Aviemore railway station

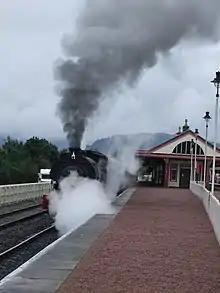
Strathspey railway services have operated from this station since 1998.

The station was opened by the Inverness & Perth Junction Railway (I&PJR) on 3 August 1863, to designs by the engineer William Roberts, when the "direct" line to Inverness via Slochd was built, making Aviemore an important junction.